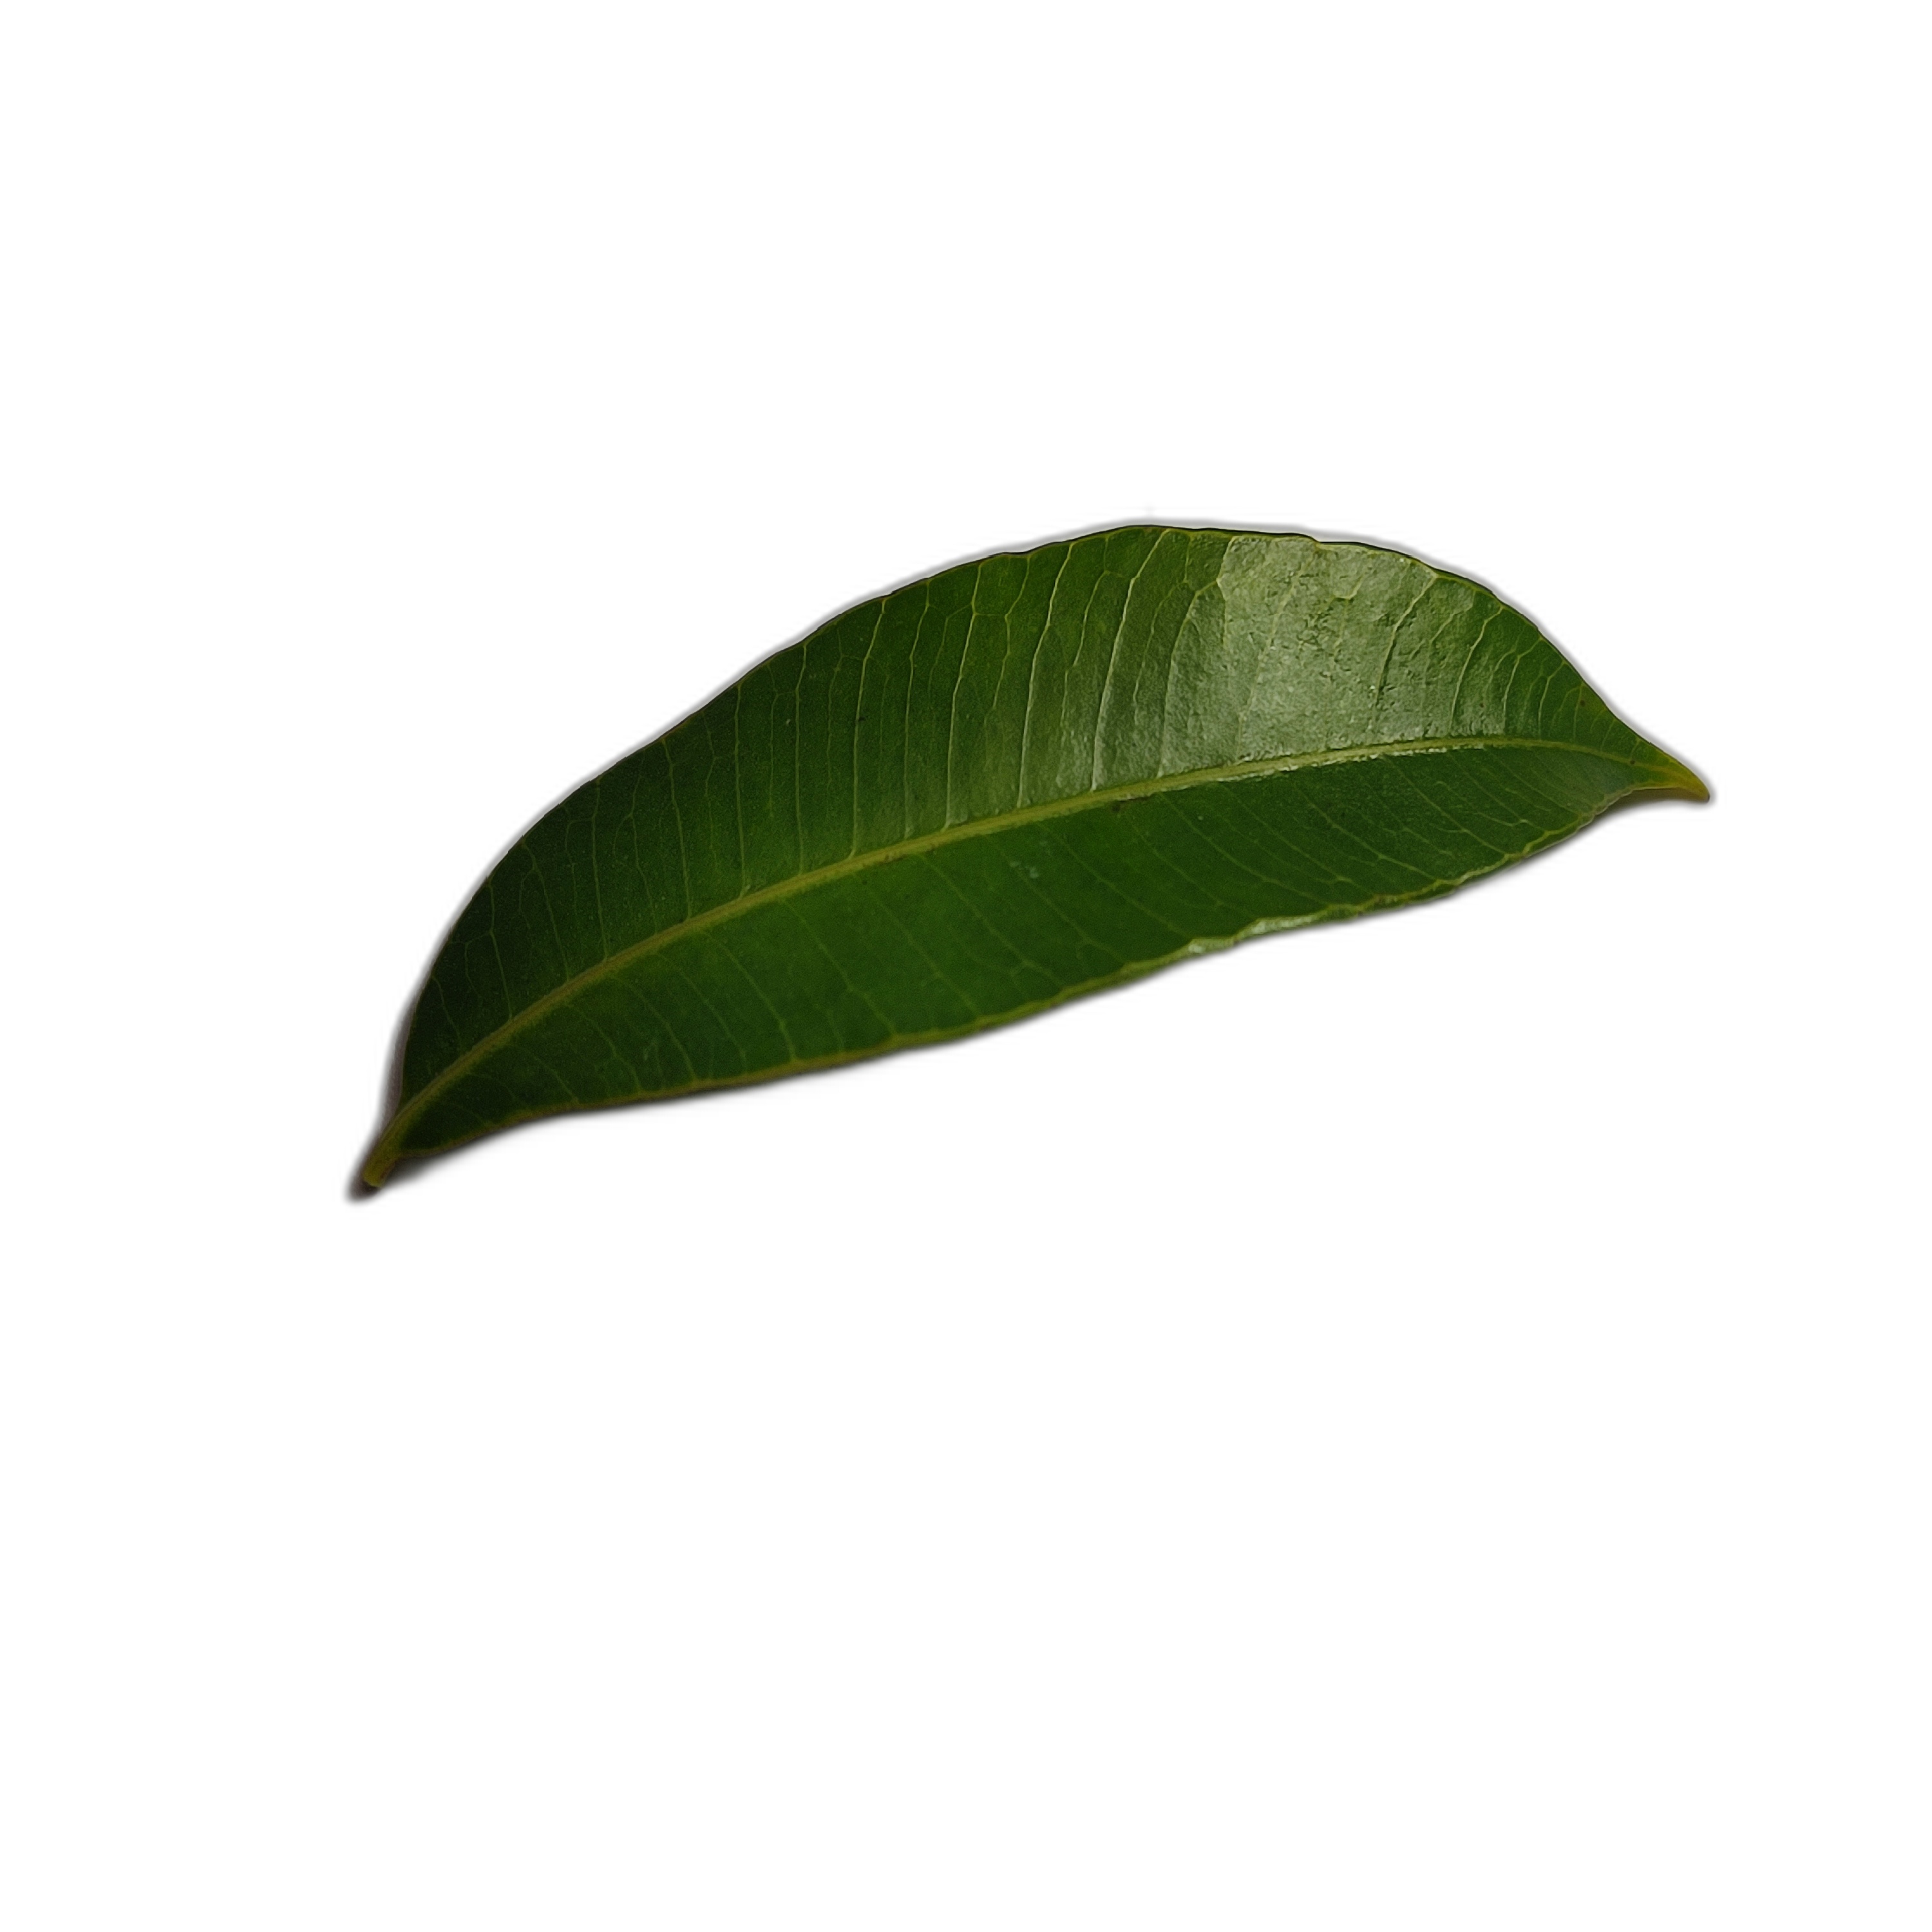
Label: healthy